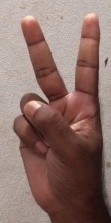
ASL sign: 2